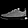
Label: Sneaker